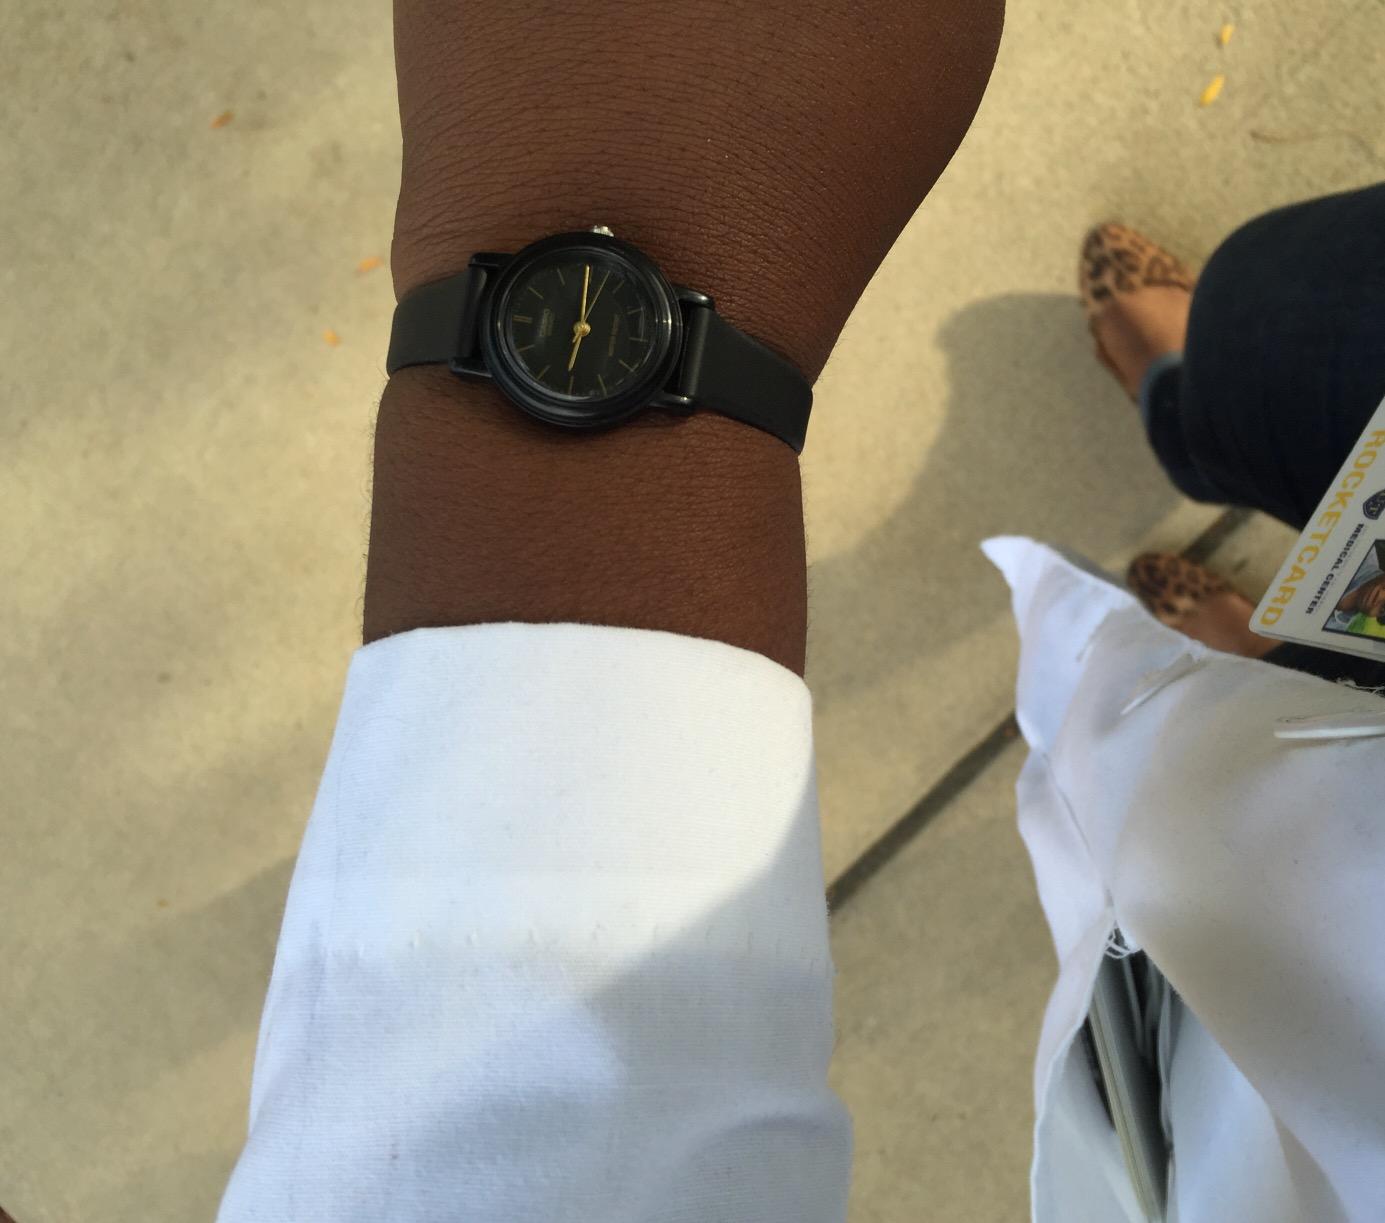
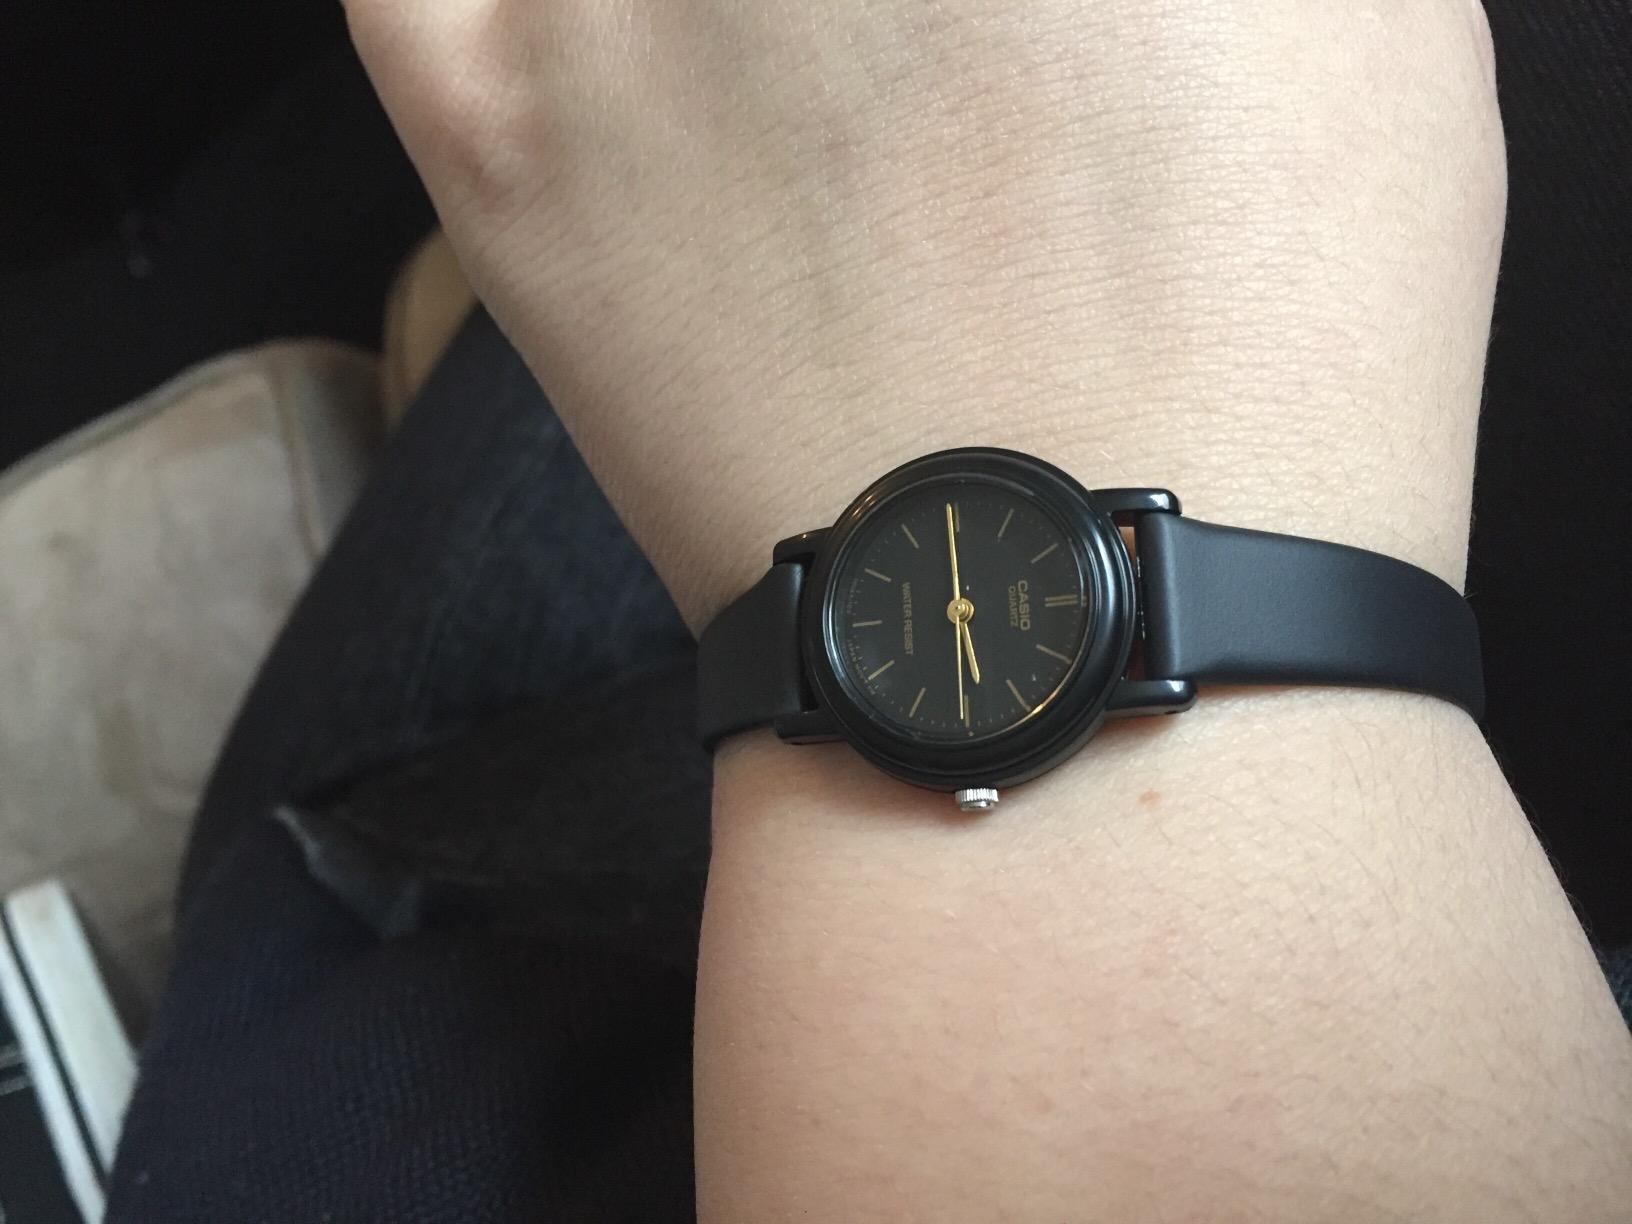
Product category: accessories_watch
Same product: yes